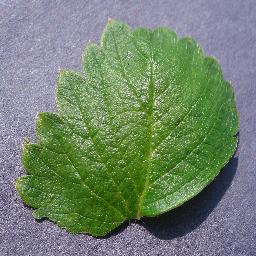
Label: Strawberry___healthy